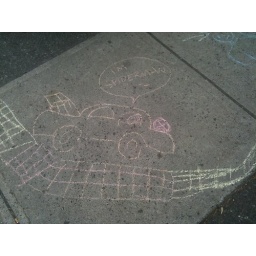
driving a car on a wall, with a chair in his trunk.